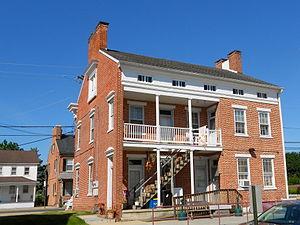
Dover est un borough du comté de York en Pennsylvanie, aux États-Unis.